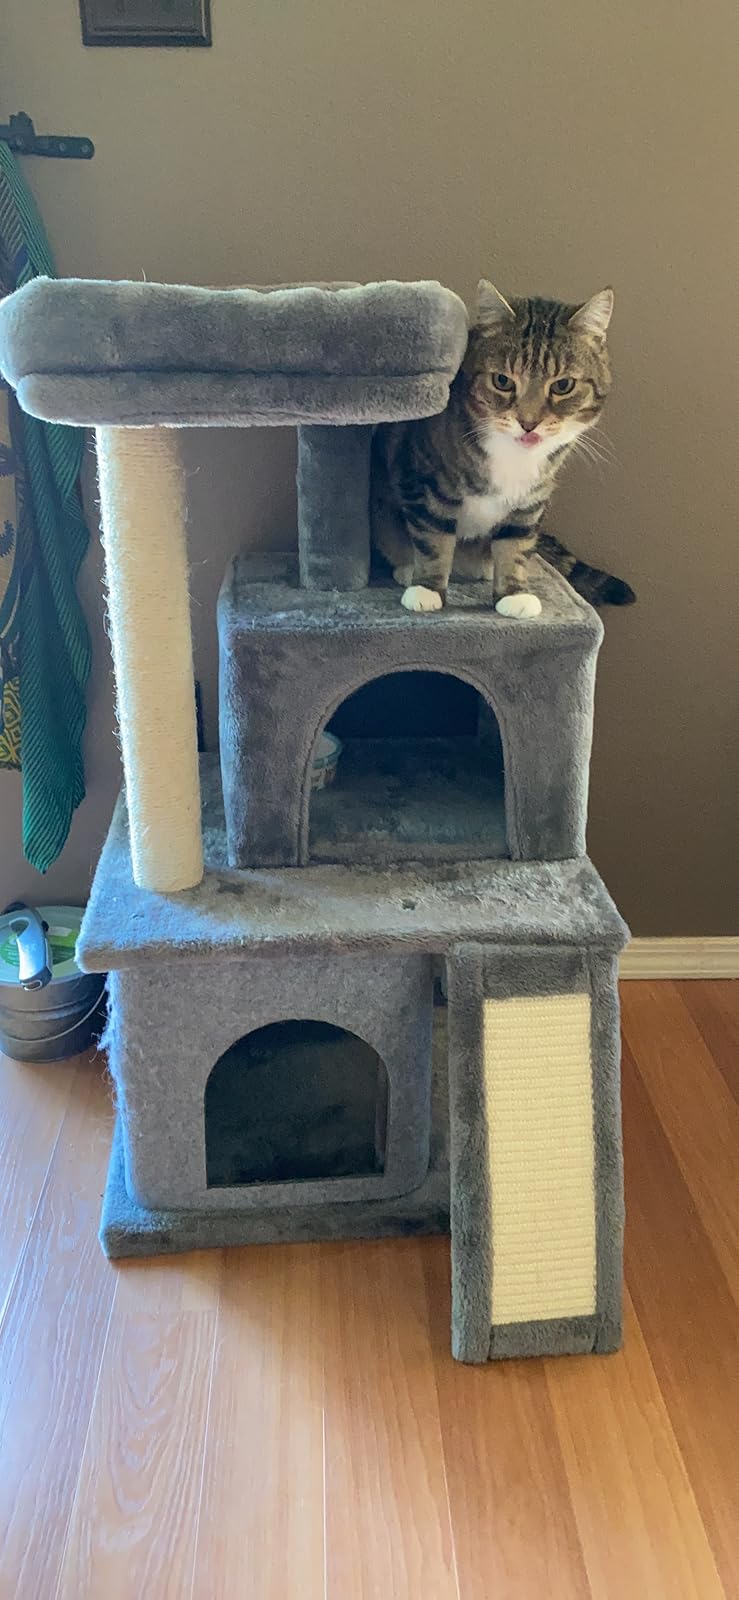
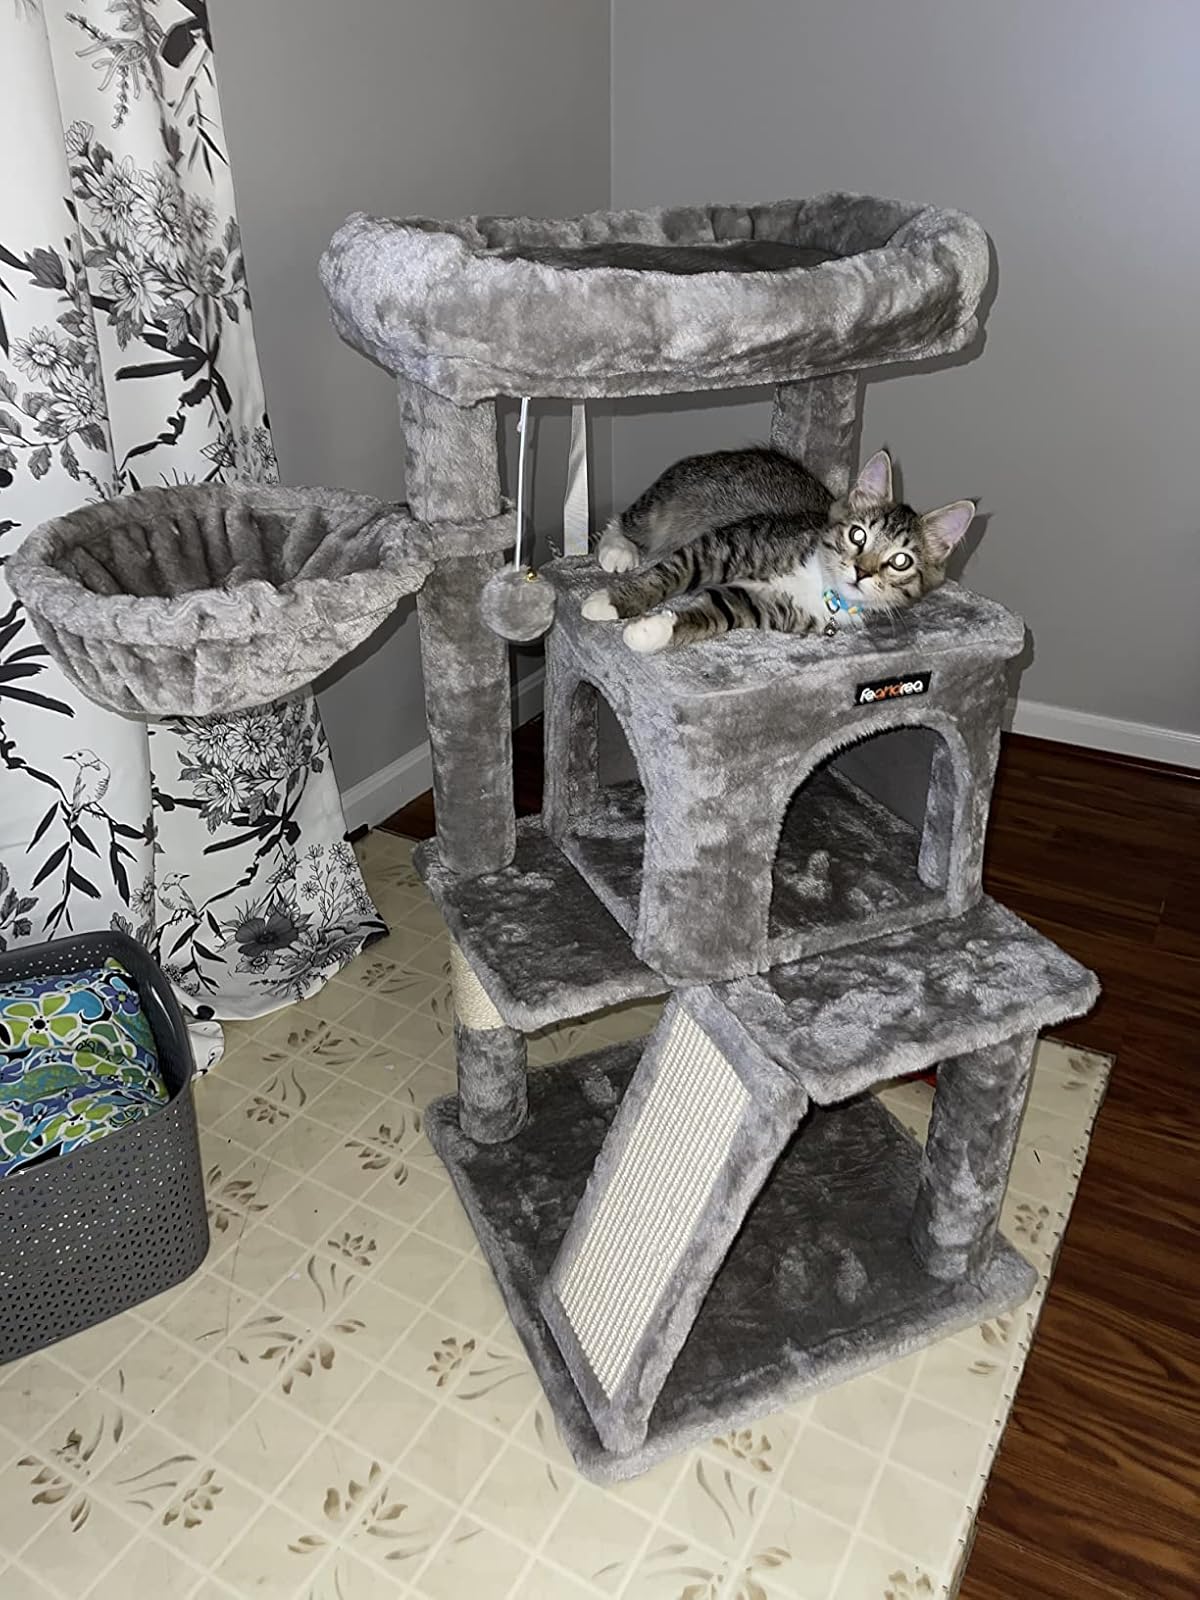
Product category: items_cat tree
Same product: no